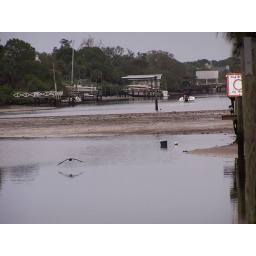
low tide by the house - sand bar is covered with water about 2 ft. or more at high tide